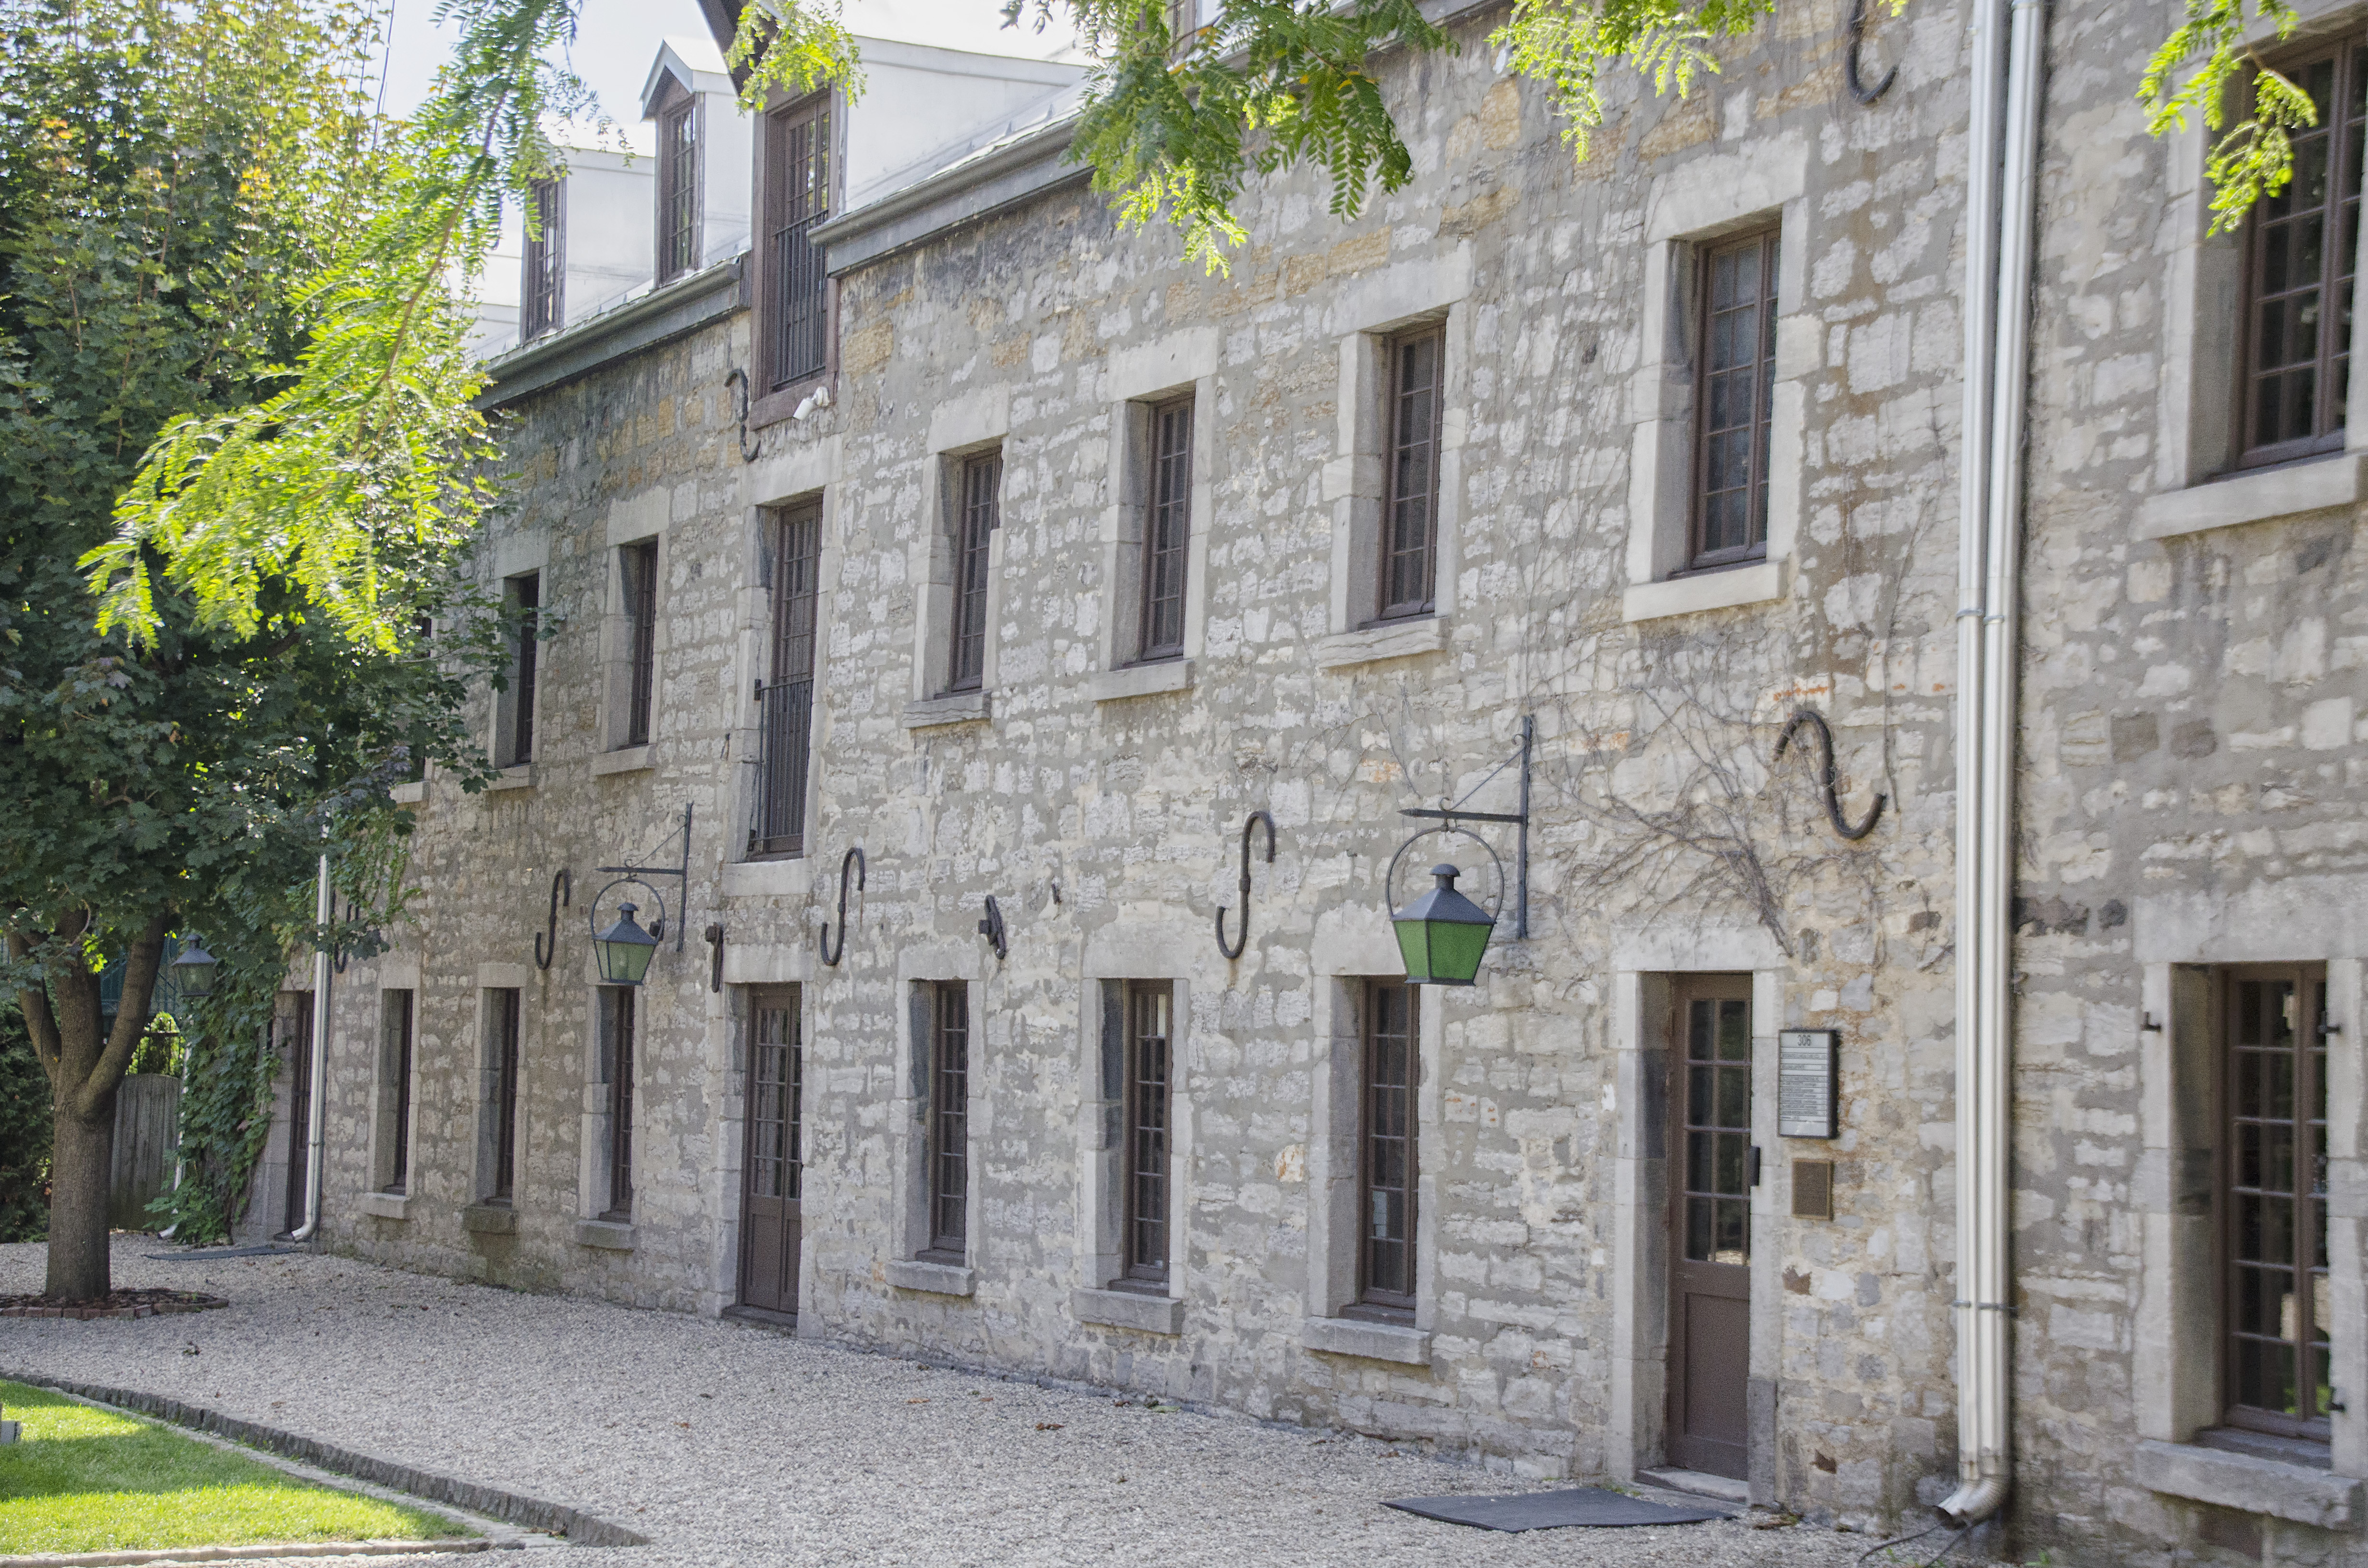
mansion, town, building, palace, city, facade, property, de, of, courtyard, canada, synagogue, estate, quebec, montreal, ville, neighbourhood